LeBaron B. Colt

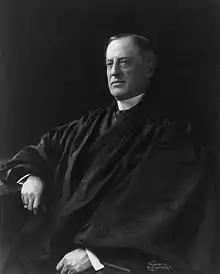

LeBaron Bradford Colt (June 25, 1846 – August 18, 1924) was a United States senator from Rhode Island and a United States circuit judge of the United States Court of Appeals for the First Circuit and of the United States Circuit Courts for the First Circuit and previously was a United States District Judge of the United States District Court for the District of Rhode Island.